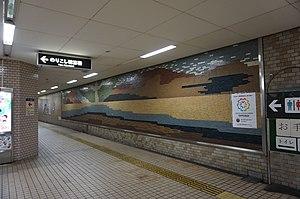
Sekime-Takadono est une station du métro d'Osaka sur la ligne Tanimachi, située dans l'arrondissement de Asahi à Osaka.